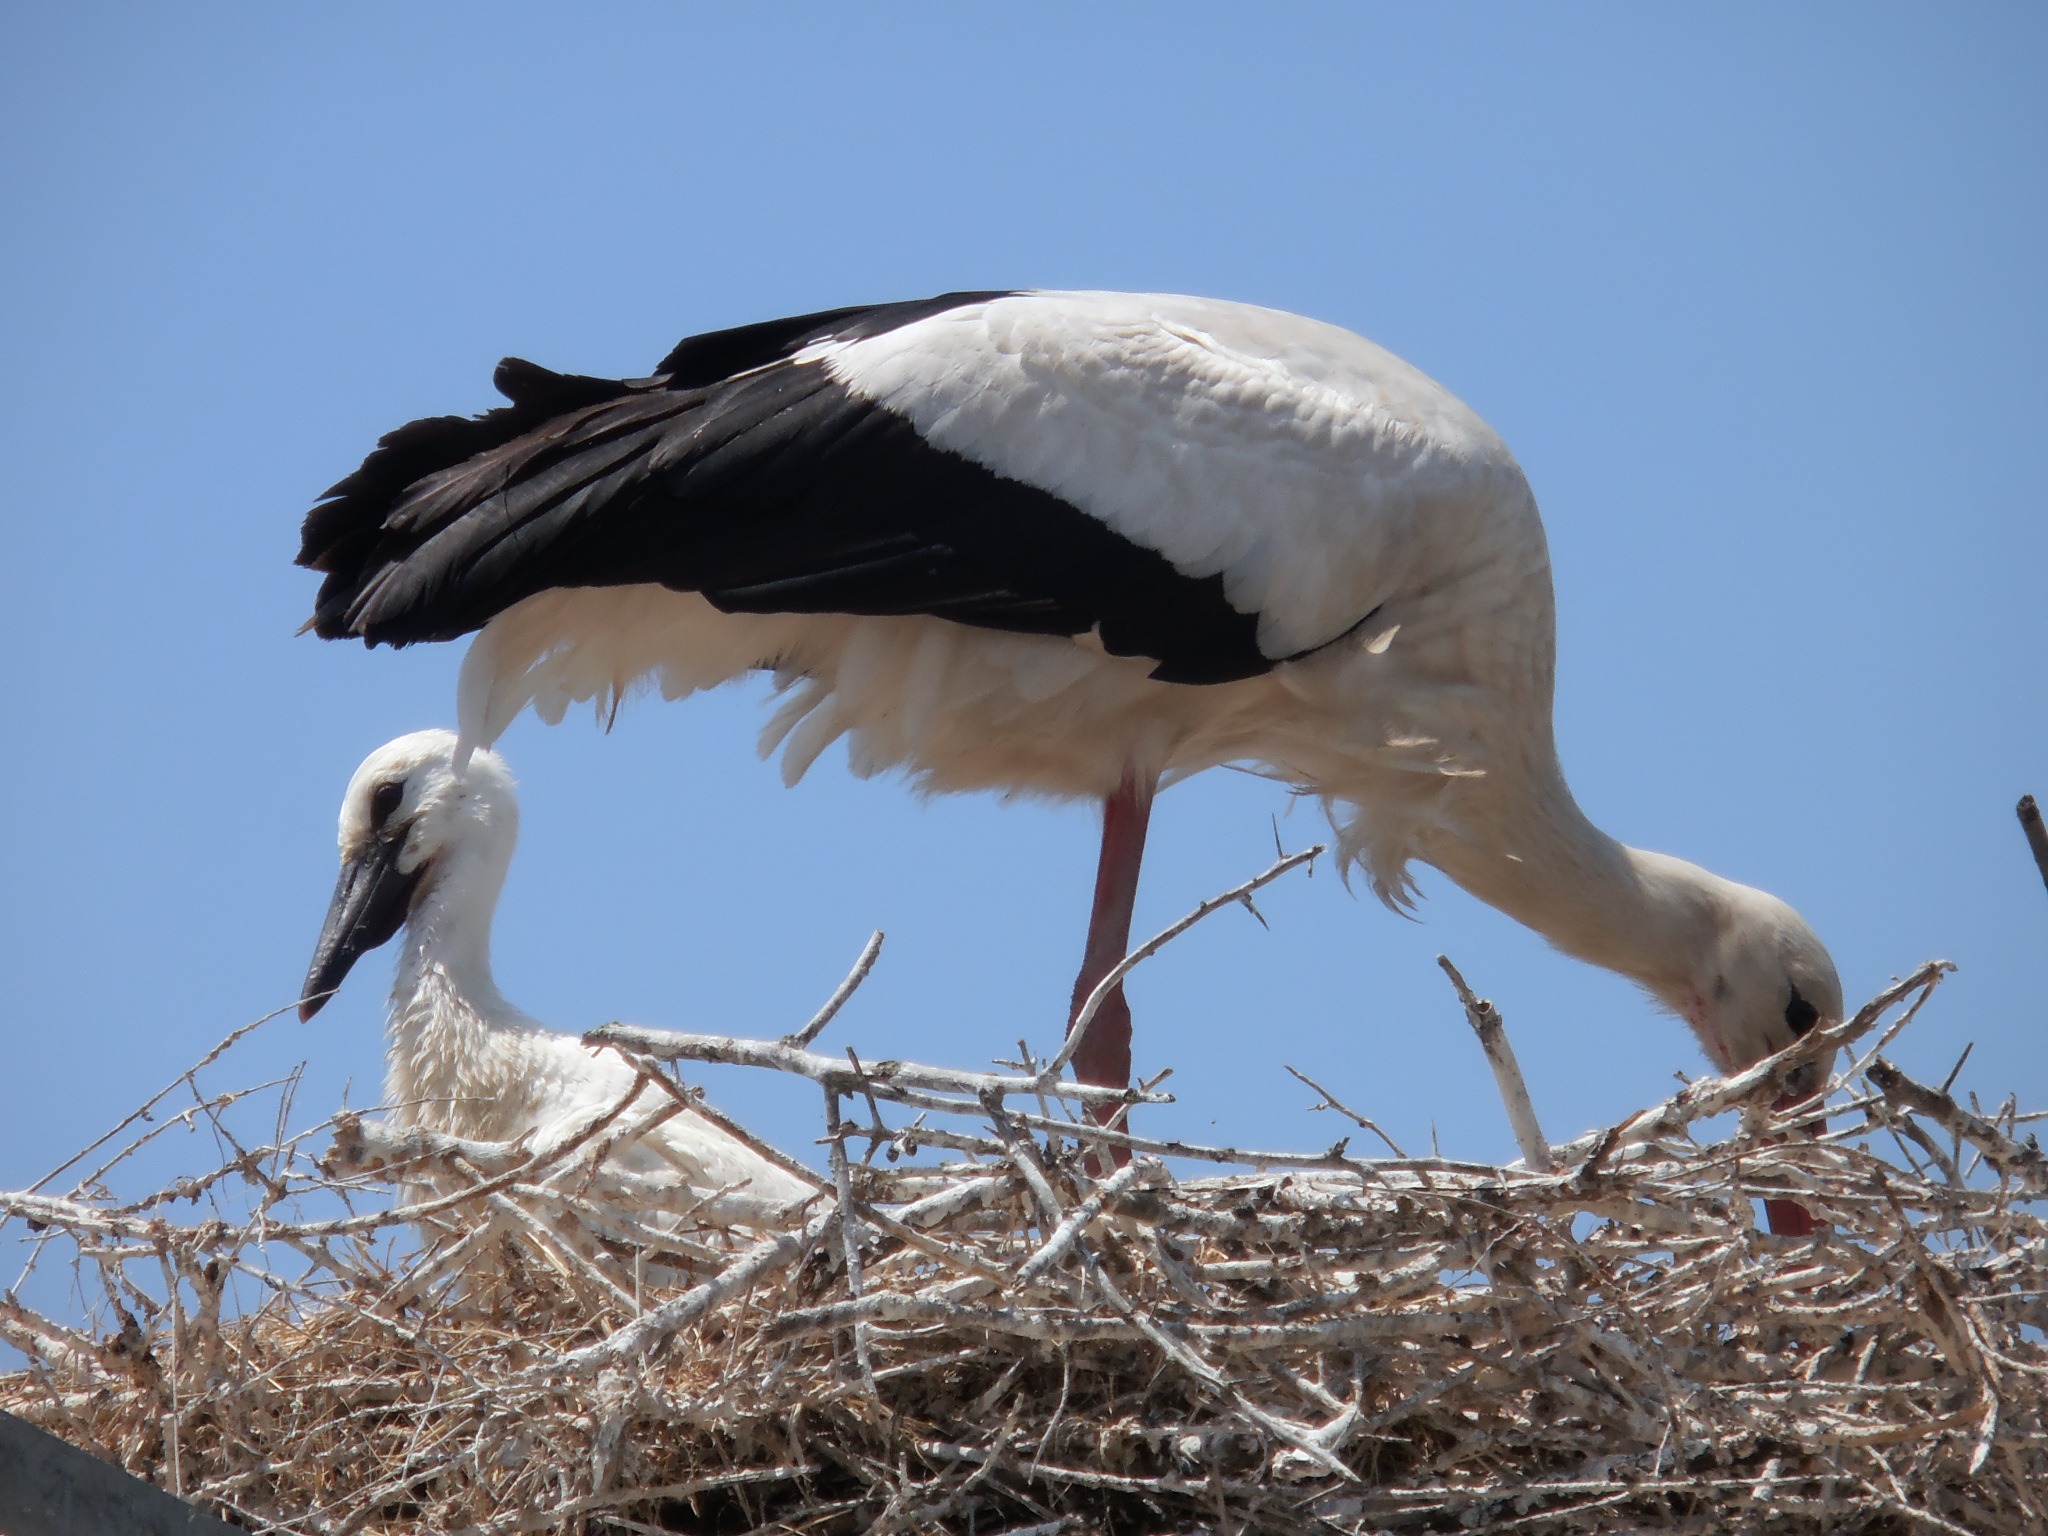
bird, wing, wildlife, beak, fauna, stork, animals, vertebrate, camargue, white stork, storks, ciconiiformes, crane like bird